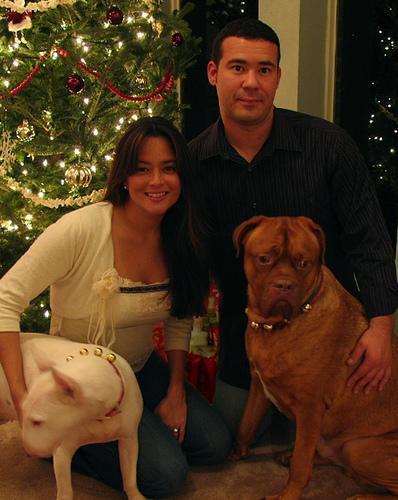
bull_mastiff